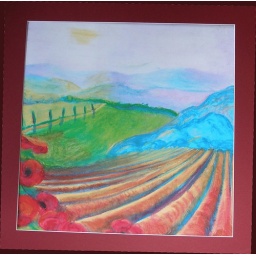
Oil pastel landscape distant blue hills with ploughed field in foreground and poppies.